My Sons

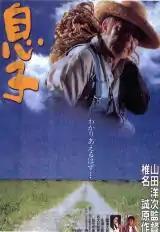
Theatrical poster for "My Sons" (1991)

is a 1991 Japanese film directed by Yōji Yamada. It was chosen as Best Film at the Japan Academy Prize ceremony.